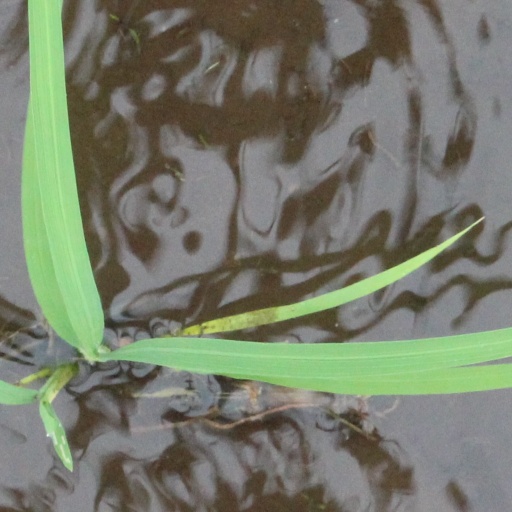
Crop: rice